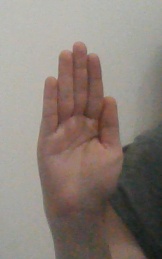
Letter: seen